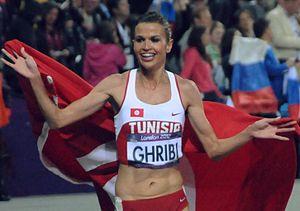
Habiba Ghriba fêtant sa médaille d'argent olympique à Londres (médaille qui sera transformée en OR après la disqualification de la russe Yuliya Zaripova)
Un record de Tunisie d'athlétisme est la meilleure performance réalisée par un Tunisien ou une Tunisienne et homologuée par la Fédération tunisienne d'athlétisme. Cet article donne la liste des records de Tunisie actuels.
Habiba Ghribi, née le 9 avril 1984 à Kairouan, est une athlète tunisienne, spécialiste des courses de fond et de demi-fond.